Ape (1976 film)

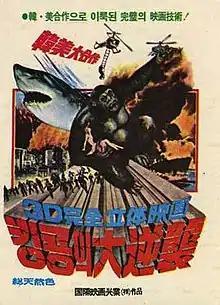
Korean theatrical release poster

A*P*E, released in South Korea as King Kong's Great Counterattack, is a 1976 monster film. An international co-production between South Korea and the United States, the film was produced by Kukje Movies and the Lee Ming Film Co. (South Korea) and Worldwide Entertainment (U.S.), and was shot in 3-D using the Space-Vision process. Directed by Paul Leder and featuring special effects by Park Kwang Nam, the film stars Joanna Kerns, Rod Arrants and Alex Nicol. It marked an early film appearance by Kerns, later known for her work in television.